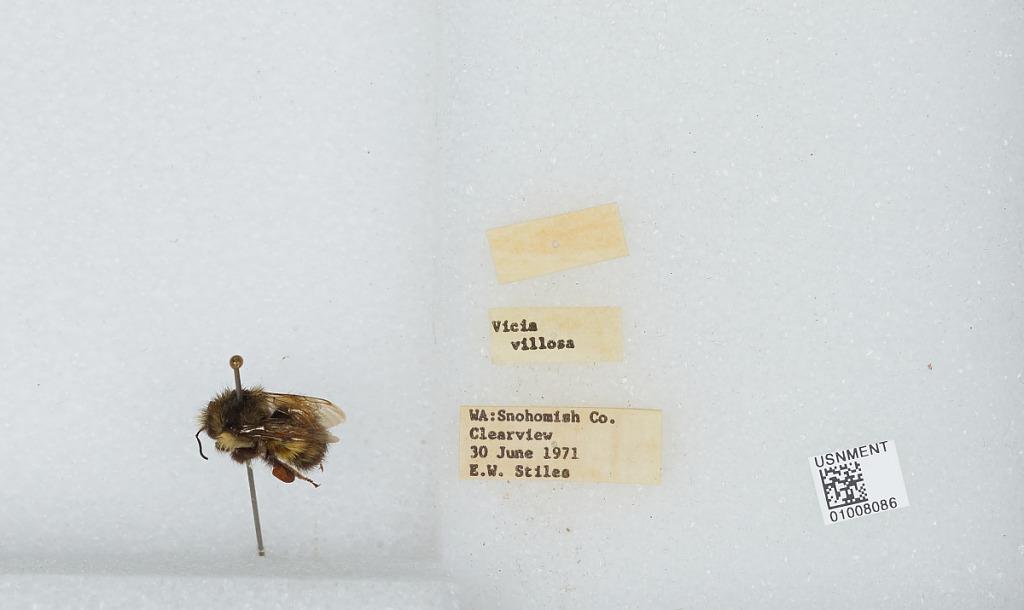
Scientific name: Bombus (Pyrobombus) flavifrons Cresson
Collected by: E. Stiles
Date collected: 1971-6-30
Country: United States
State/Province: Washington
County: Snohomish
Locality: Clearview
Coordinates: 47.8292, -122.145